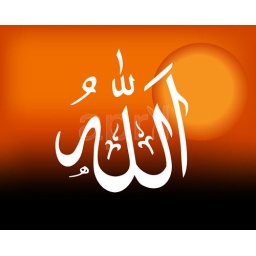
Islamic Art God Name (Allah) in the sunset between black and orange color